Arrest of Jesus

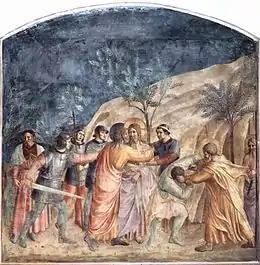
"The Capture of Christ" by Fra Angelico, c. 1440, depicting Judas and Peter, cutting the ear of Malchus, the servant of Caiaphas

According to the canonical gospels, after the Last Supper, Jesus and his disciples went out to Gethsemane, a garden located at the edge of the Kidron Valley, thought by scholars to probably have been an olive grove. Once there, he is described as leaving the group so that he could pray privately.